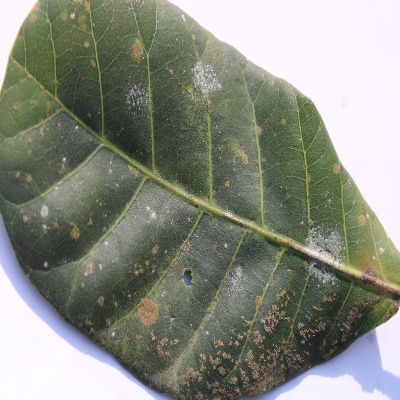
Crop: Cashew
Condition: red rust